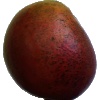
Label: Mango Red 1